Merenre Nemtyemsaf I

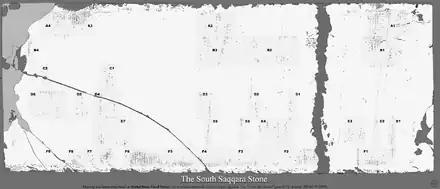
The South Saqqara Stone, the royal annals of the Sixth Dynasty, with register F at the bottom pertaining to Merenre's reign

The earliest historical source on the matter is the South Saqqara Stone, a royal annal inscribed during the reign of either Merenre or Pepi II. An estimated 92% of the text inscribed on the stone was lost when it was roughly polished to be reused as a sarcophagus lid, possibly in the late First Intermediate ( 2160–2055 BC) to early Middle Kingdom period ( 2055–1650 BC). Nonetheless the few legible text fragments of the annal support the succession "Teti → Userkare → Pepi I → Merenre I" possibly followed by Pepi II, making Merenre the fourth king of the Sixth Dynasty.